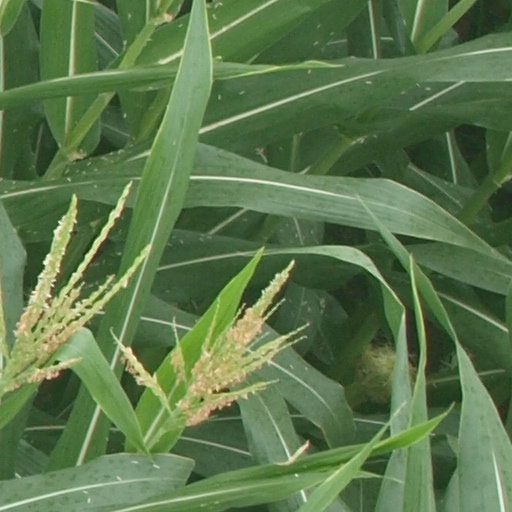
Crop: maize; corn